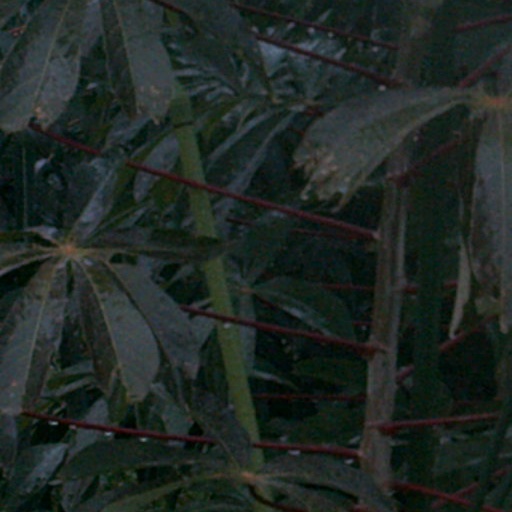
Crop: cassava